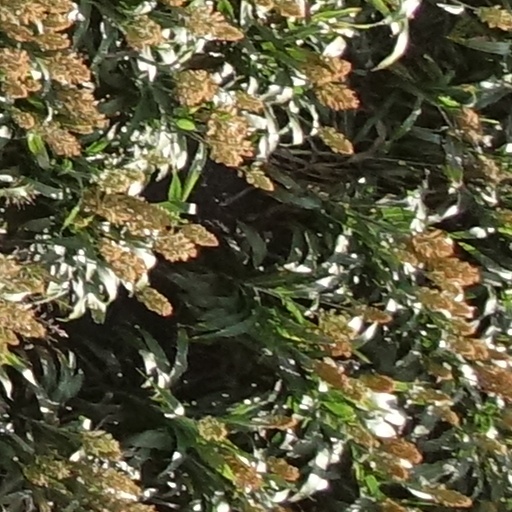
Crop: sorghum